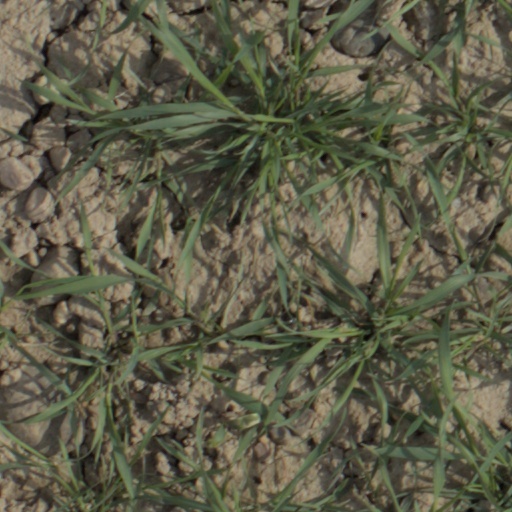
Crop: wheat